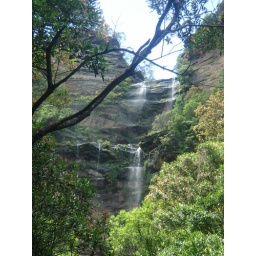
Waterfall in the blue mountains